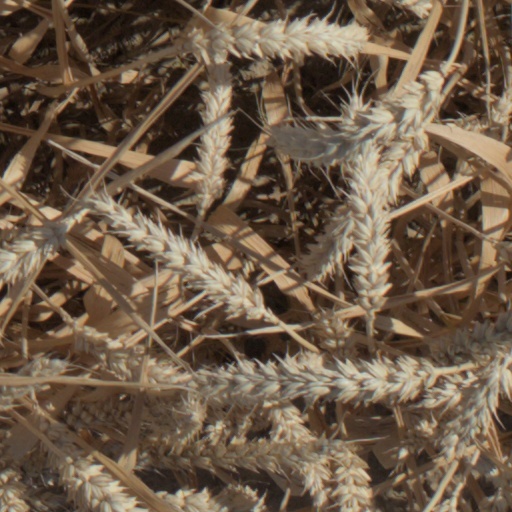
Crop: wheat